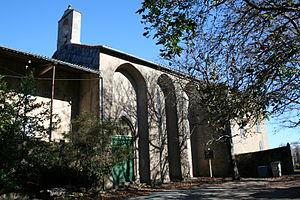
Castanet-le-Haut (Hérault) - église Saint-Amans-de-Mounis.
Castanet-le-Haut est une commune française située dans le département de l'Hérault, en région Occitanie.